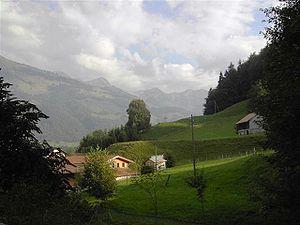
Bas-Intyamon FR, Suisse
Bas-Intyamon est une commune suisse du canton de Fribourg, située dans la vallée de l'Intyamon, dans le district de la Gruyère.
L'Intyamon est une vallée des Préalpes fribourgeoises. Elle est située dans le district de la Gruyère dans le sud-ouest du canton de Fribourg en Suisse.